1929 Australian timber workers' strike

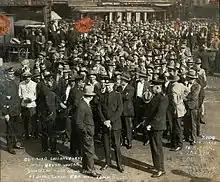
Outside Darlinghurst Court House where several timber workers were being tried by Judge Lukin for non-compliance with the Award; 7000 workers attended

The 1929 Timber Workers strike was a labour dispute in Australia caused by Justice Lukin of the Arbitration Court handing down an industrial award decision on 23 December 1928 to reduce the wages and increase the hours for 20,000 timber workers from a 44-hour week to a 48-hour week. It was the first strike in Australia after the onset of the Great Depression.